Harborough Museum

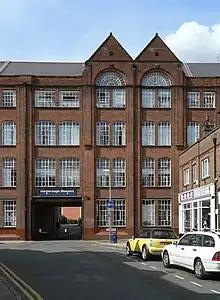
Harborough Museum

Harborough Museum was opened in 1983 in the former R & W H Symington corset factory that also houses the Harborough District Council offices in the historic market town of Market Harborough. It is run by a partnership between Leicestershire County Council, Harborough District Council and Market Harborough Historical Society. Since 2014, its affairs have been overseen by a new charitable organisation, the Harborough Museum Trust.